Kīlauea Iki

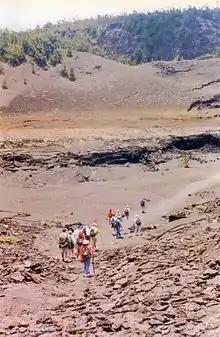
Tourists trekking along a well-worn path through the crater landscape, May 1999

Lava drainback is common during eruptions at Kilauea and occurs when magma erupts at the surface, forming a lava lake and then draining back below ground."" During the Kilauea Iki eruption, the level of the lava lake would rise until it reached the erupting vent partway up the crater wall, where lava drainback would begin. The first episode had 31 million cubic meters of lava flow into Kīlauea Iki with 1 million cubic meters draining back. During the following episodes, a total of 71 million cubic meters of lava was ejected during a month-long eruption that stopped on December 20, 1959. Only 8 million cubic meters of lava remained, with 63 million cubic meters of lava draining back into the Kīlauea magma reservoir. Often the lava drainback had a higher rate of flow than the eruptions.